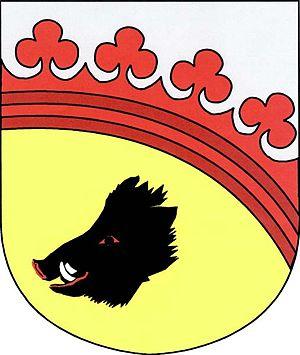
Budětice est une commune du district de Klatovy, dans la région de Plzeň, en République tchèque. Sa population s'élevait à 289 habitants en 2017.